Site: brandenburg
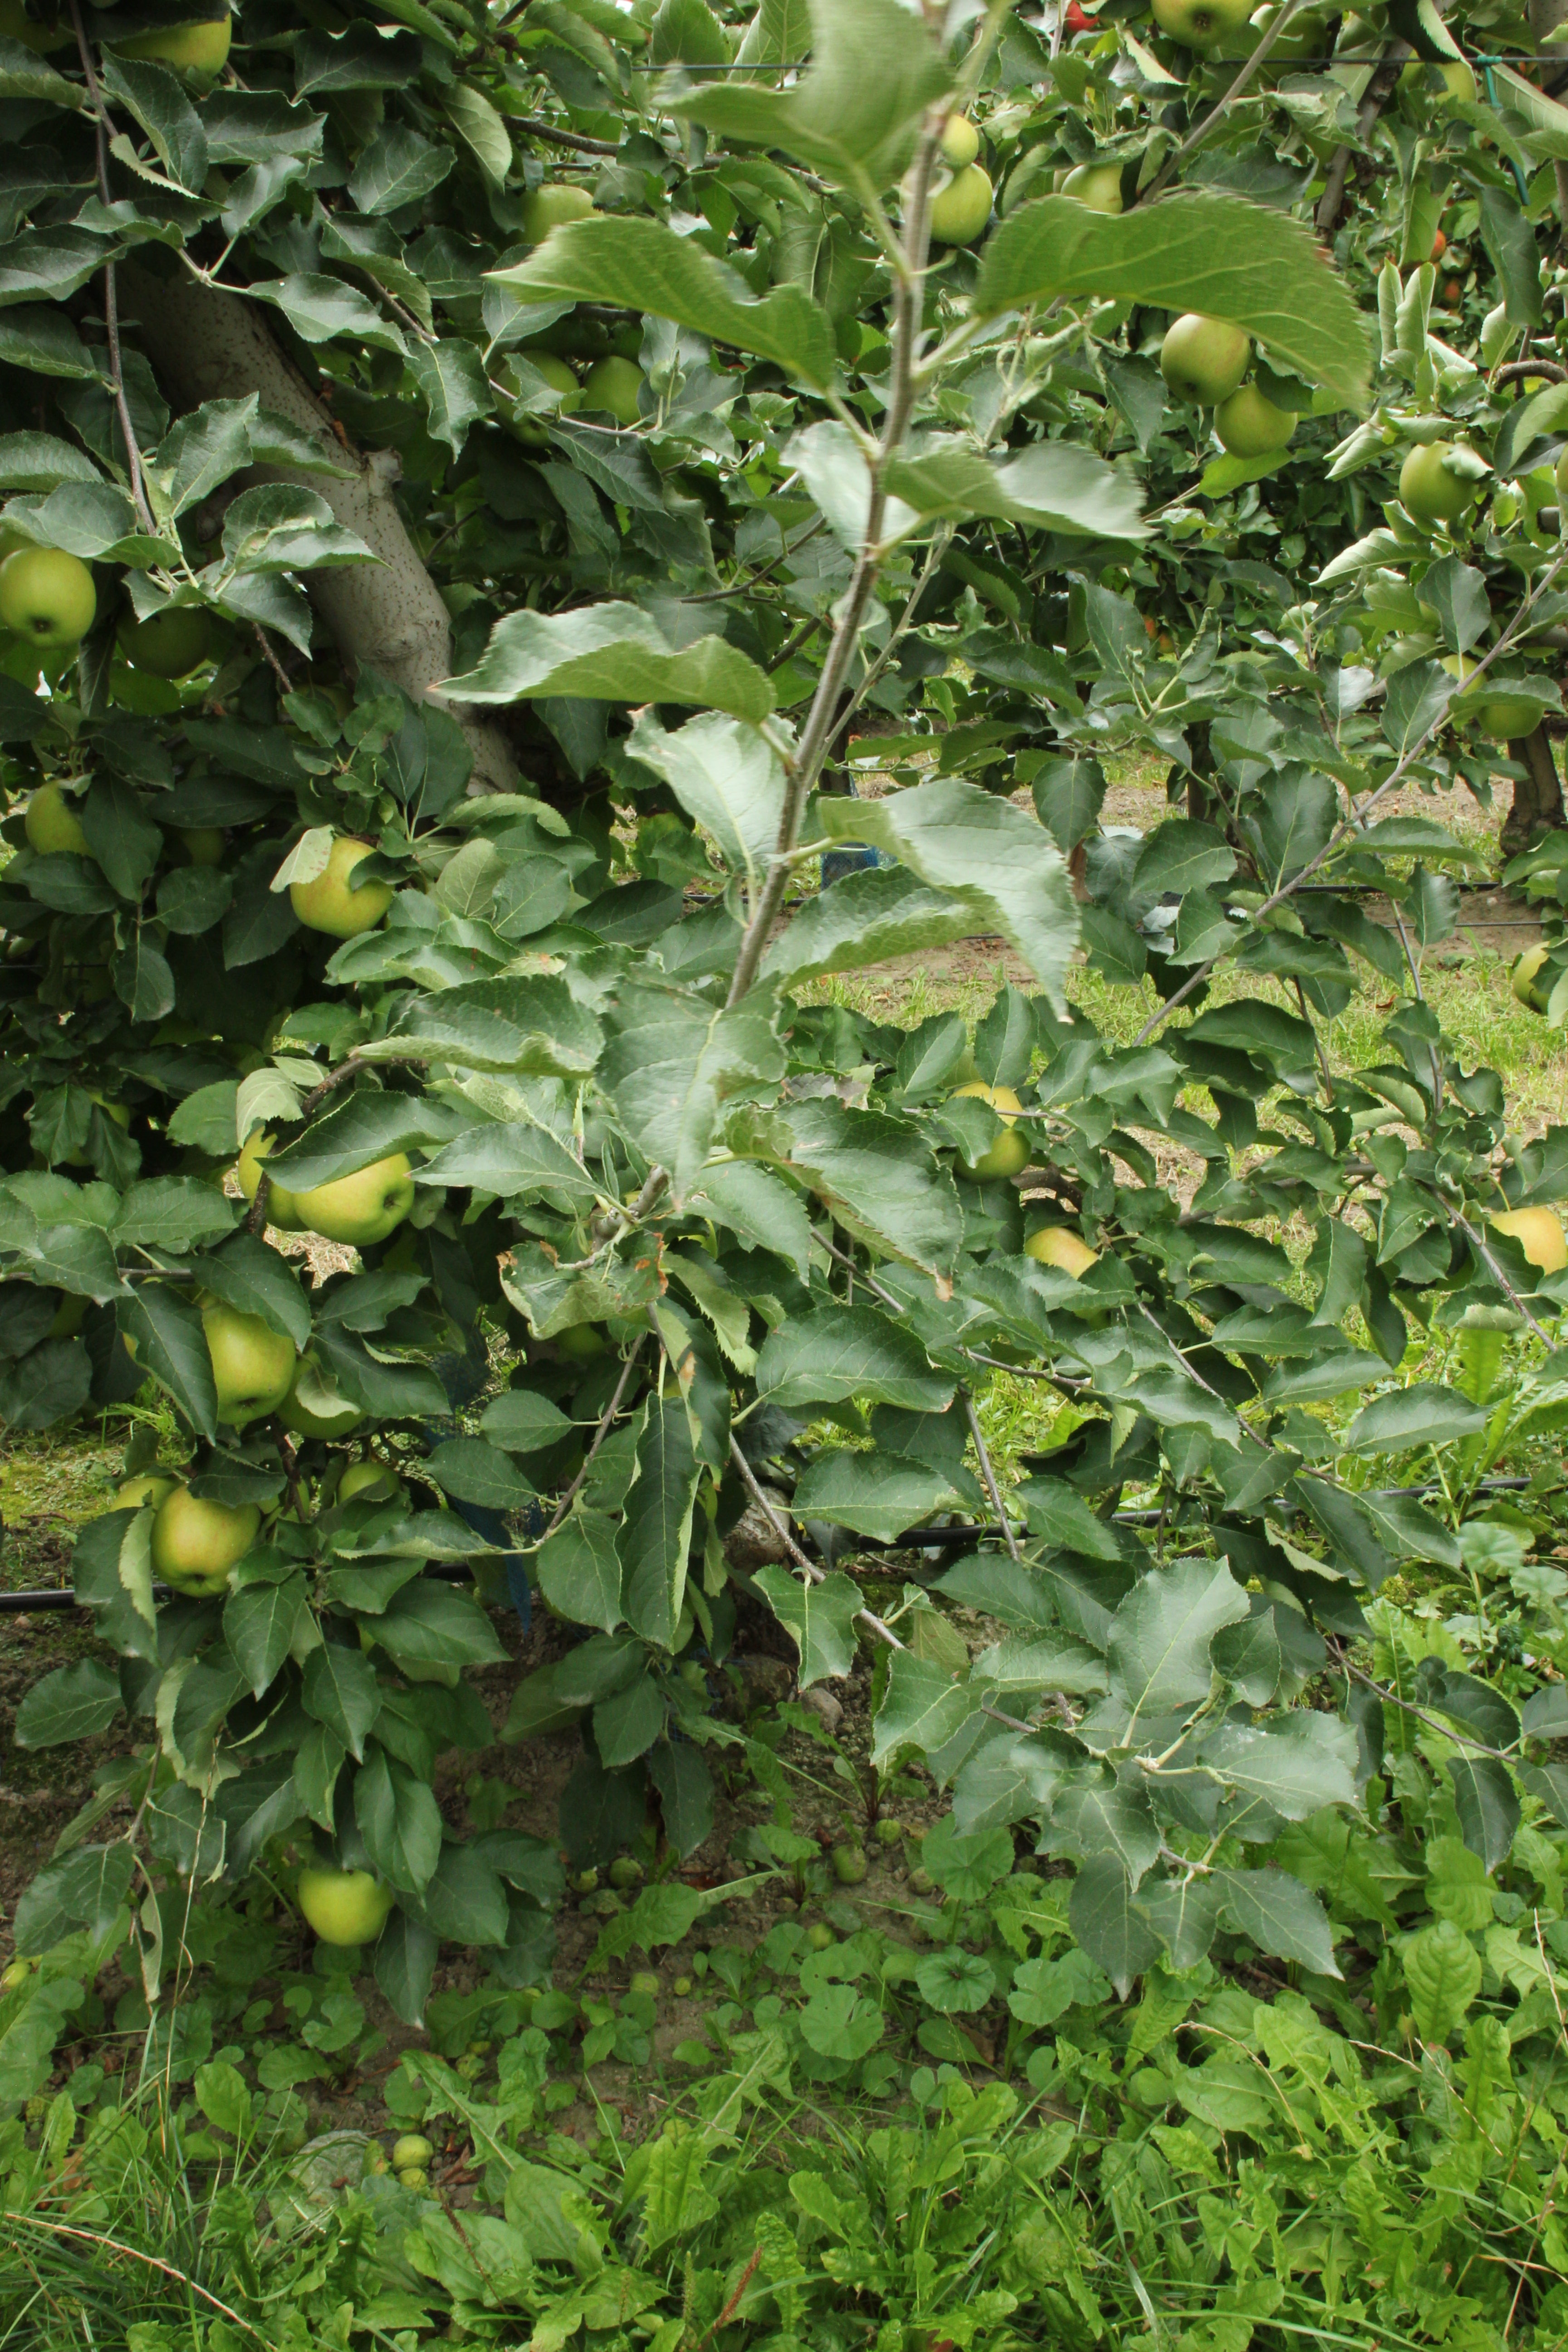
Growth stage (BBCH 87): Maturity of fruit and seed